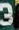
Number: 3